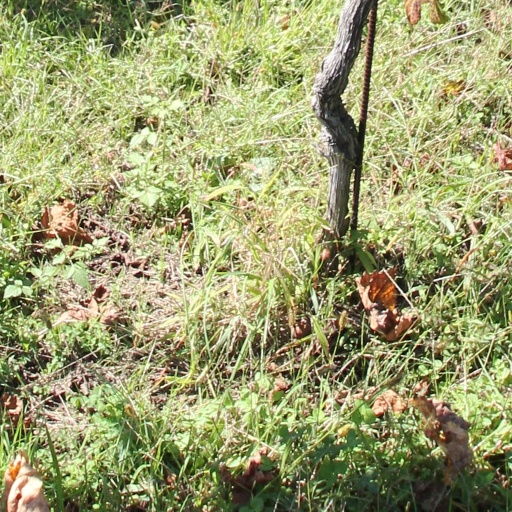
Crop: grape